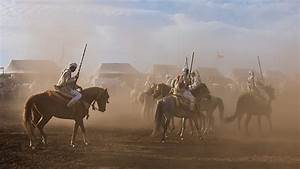
Label: horse